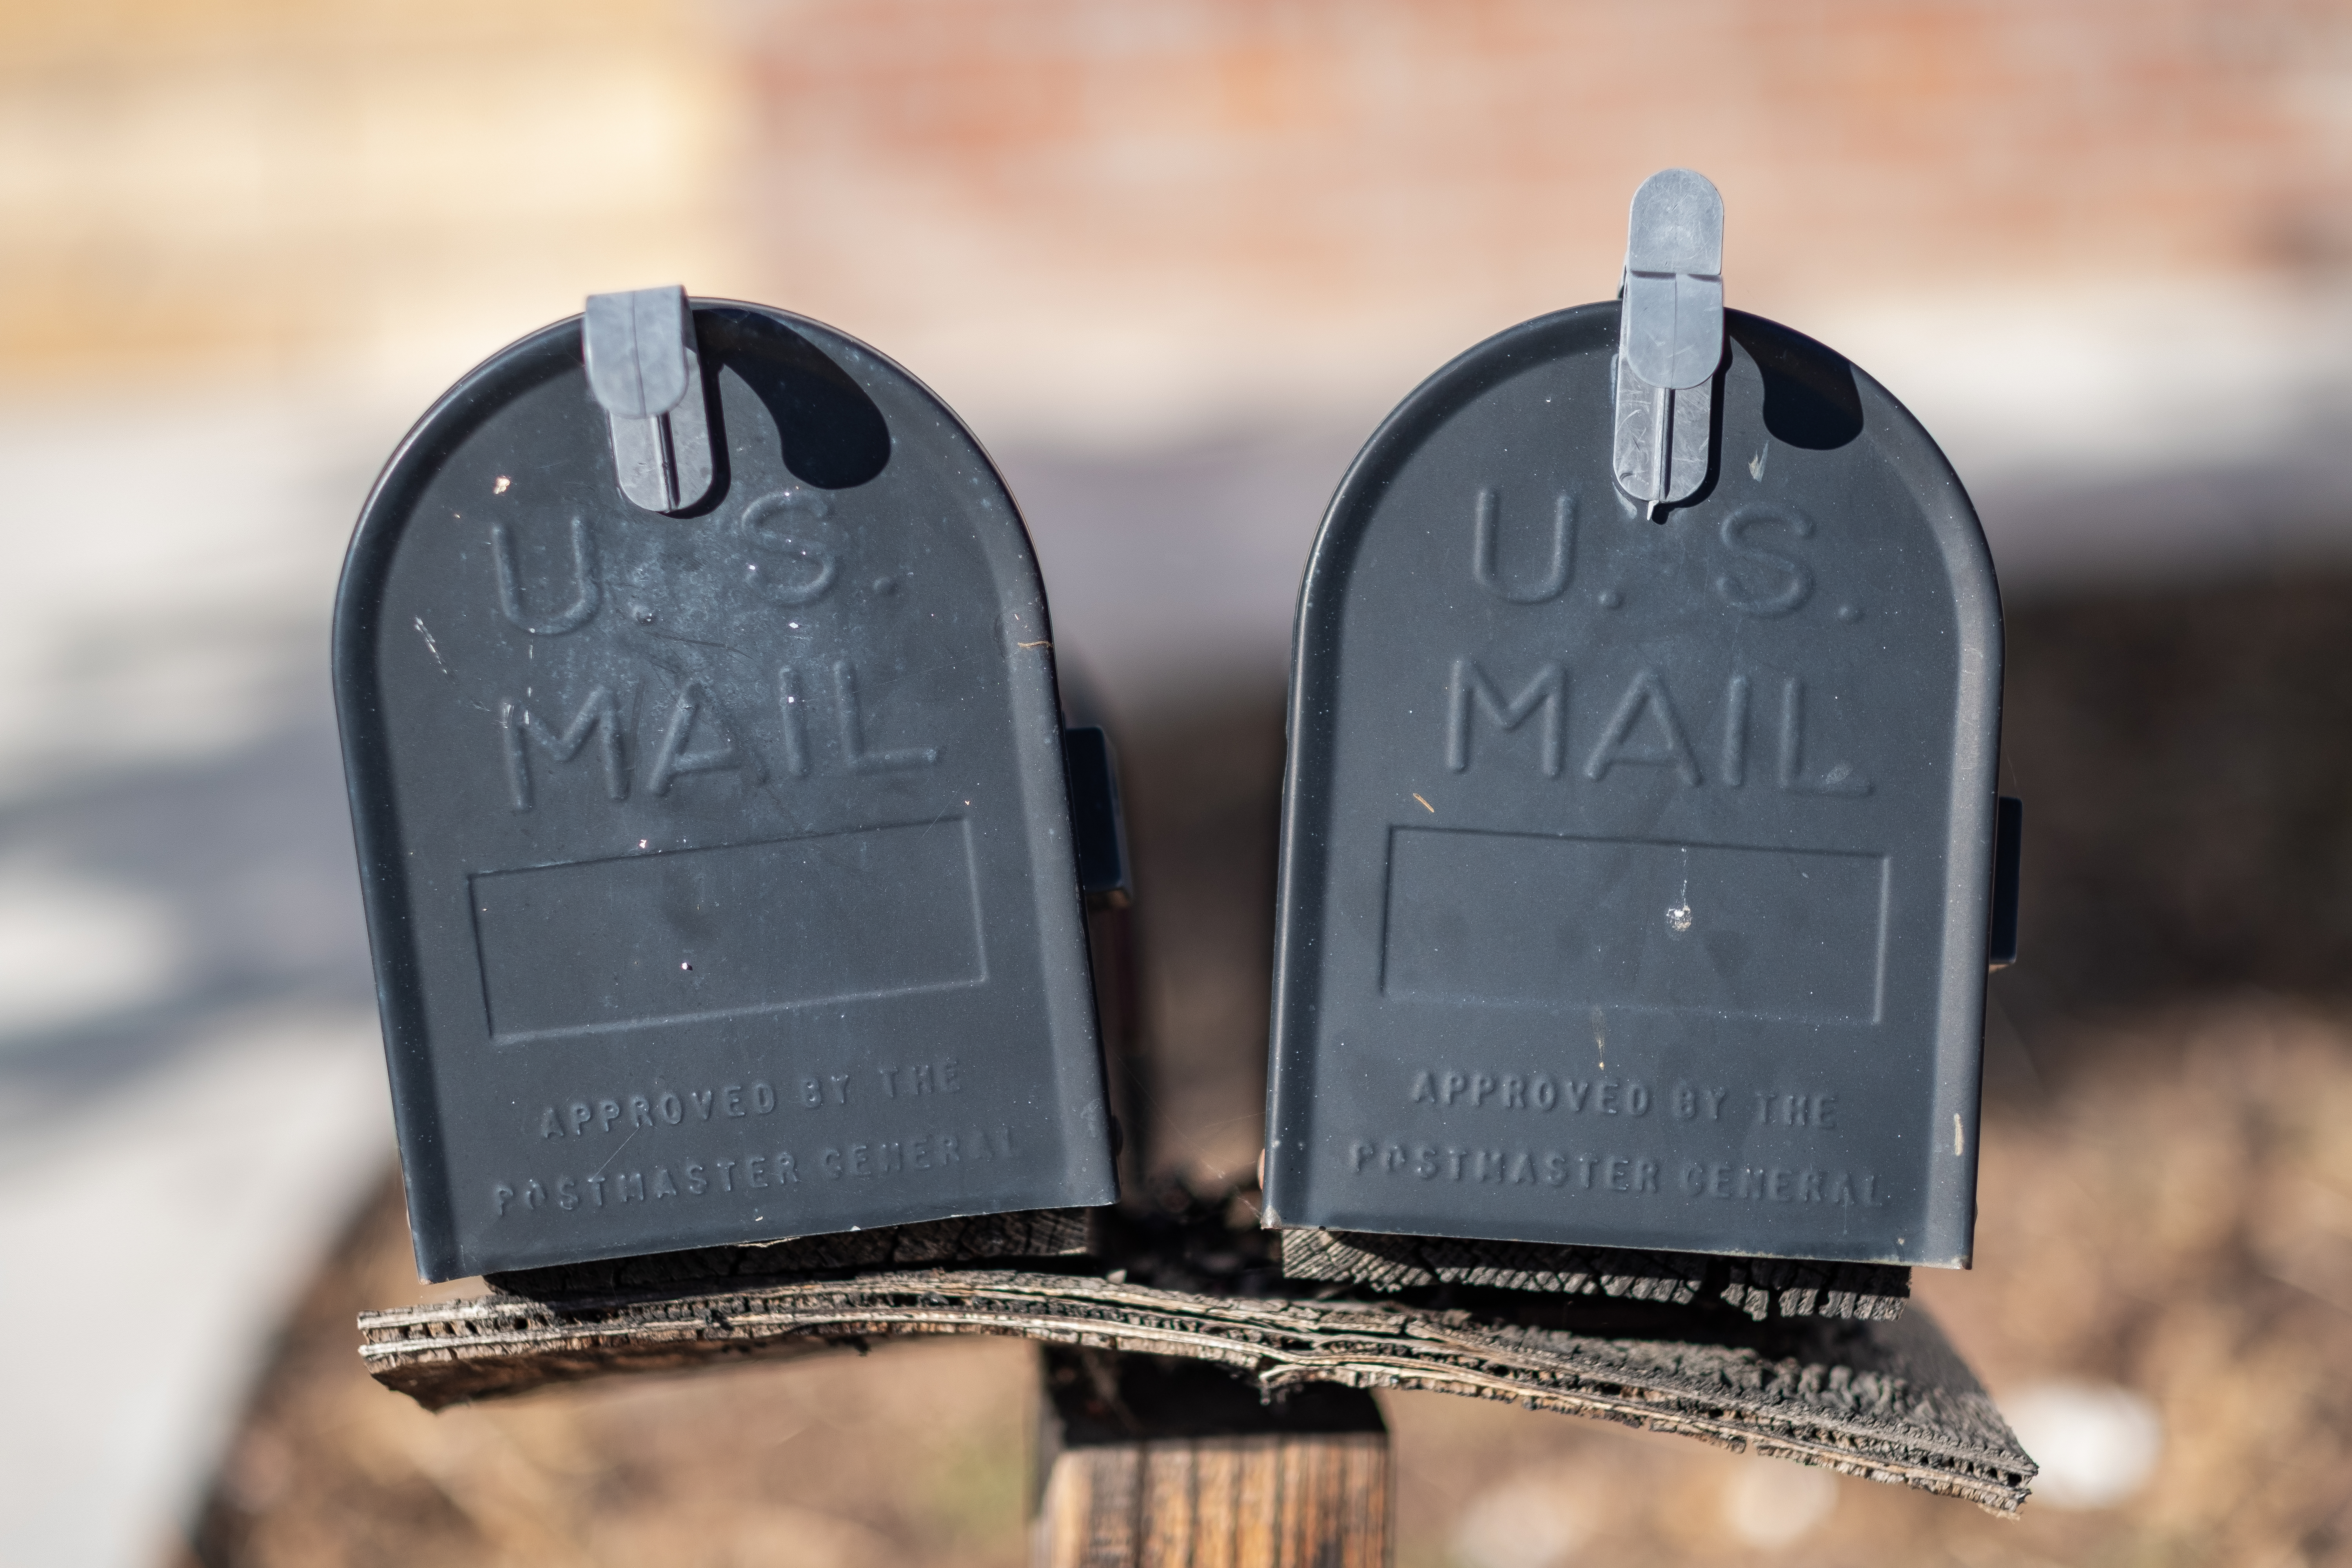
text, font, grey, lavender, gas, Material property, number, paint, symbol, sign, label